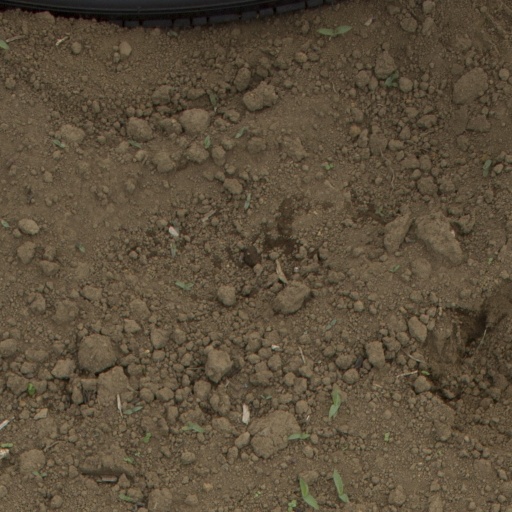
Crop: Jerusalem artichoke